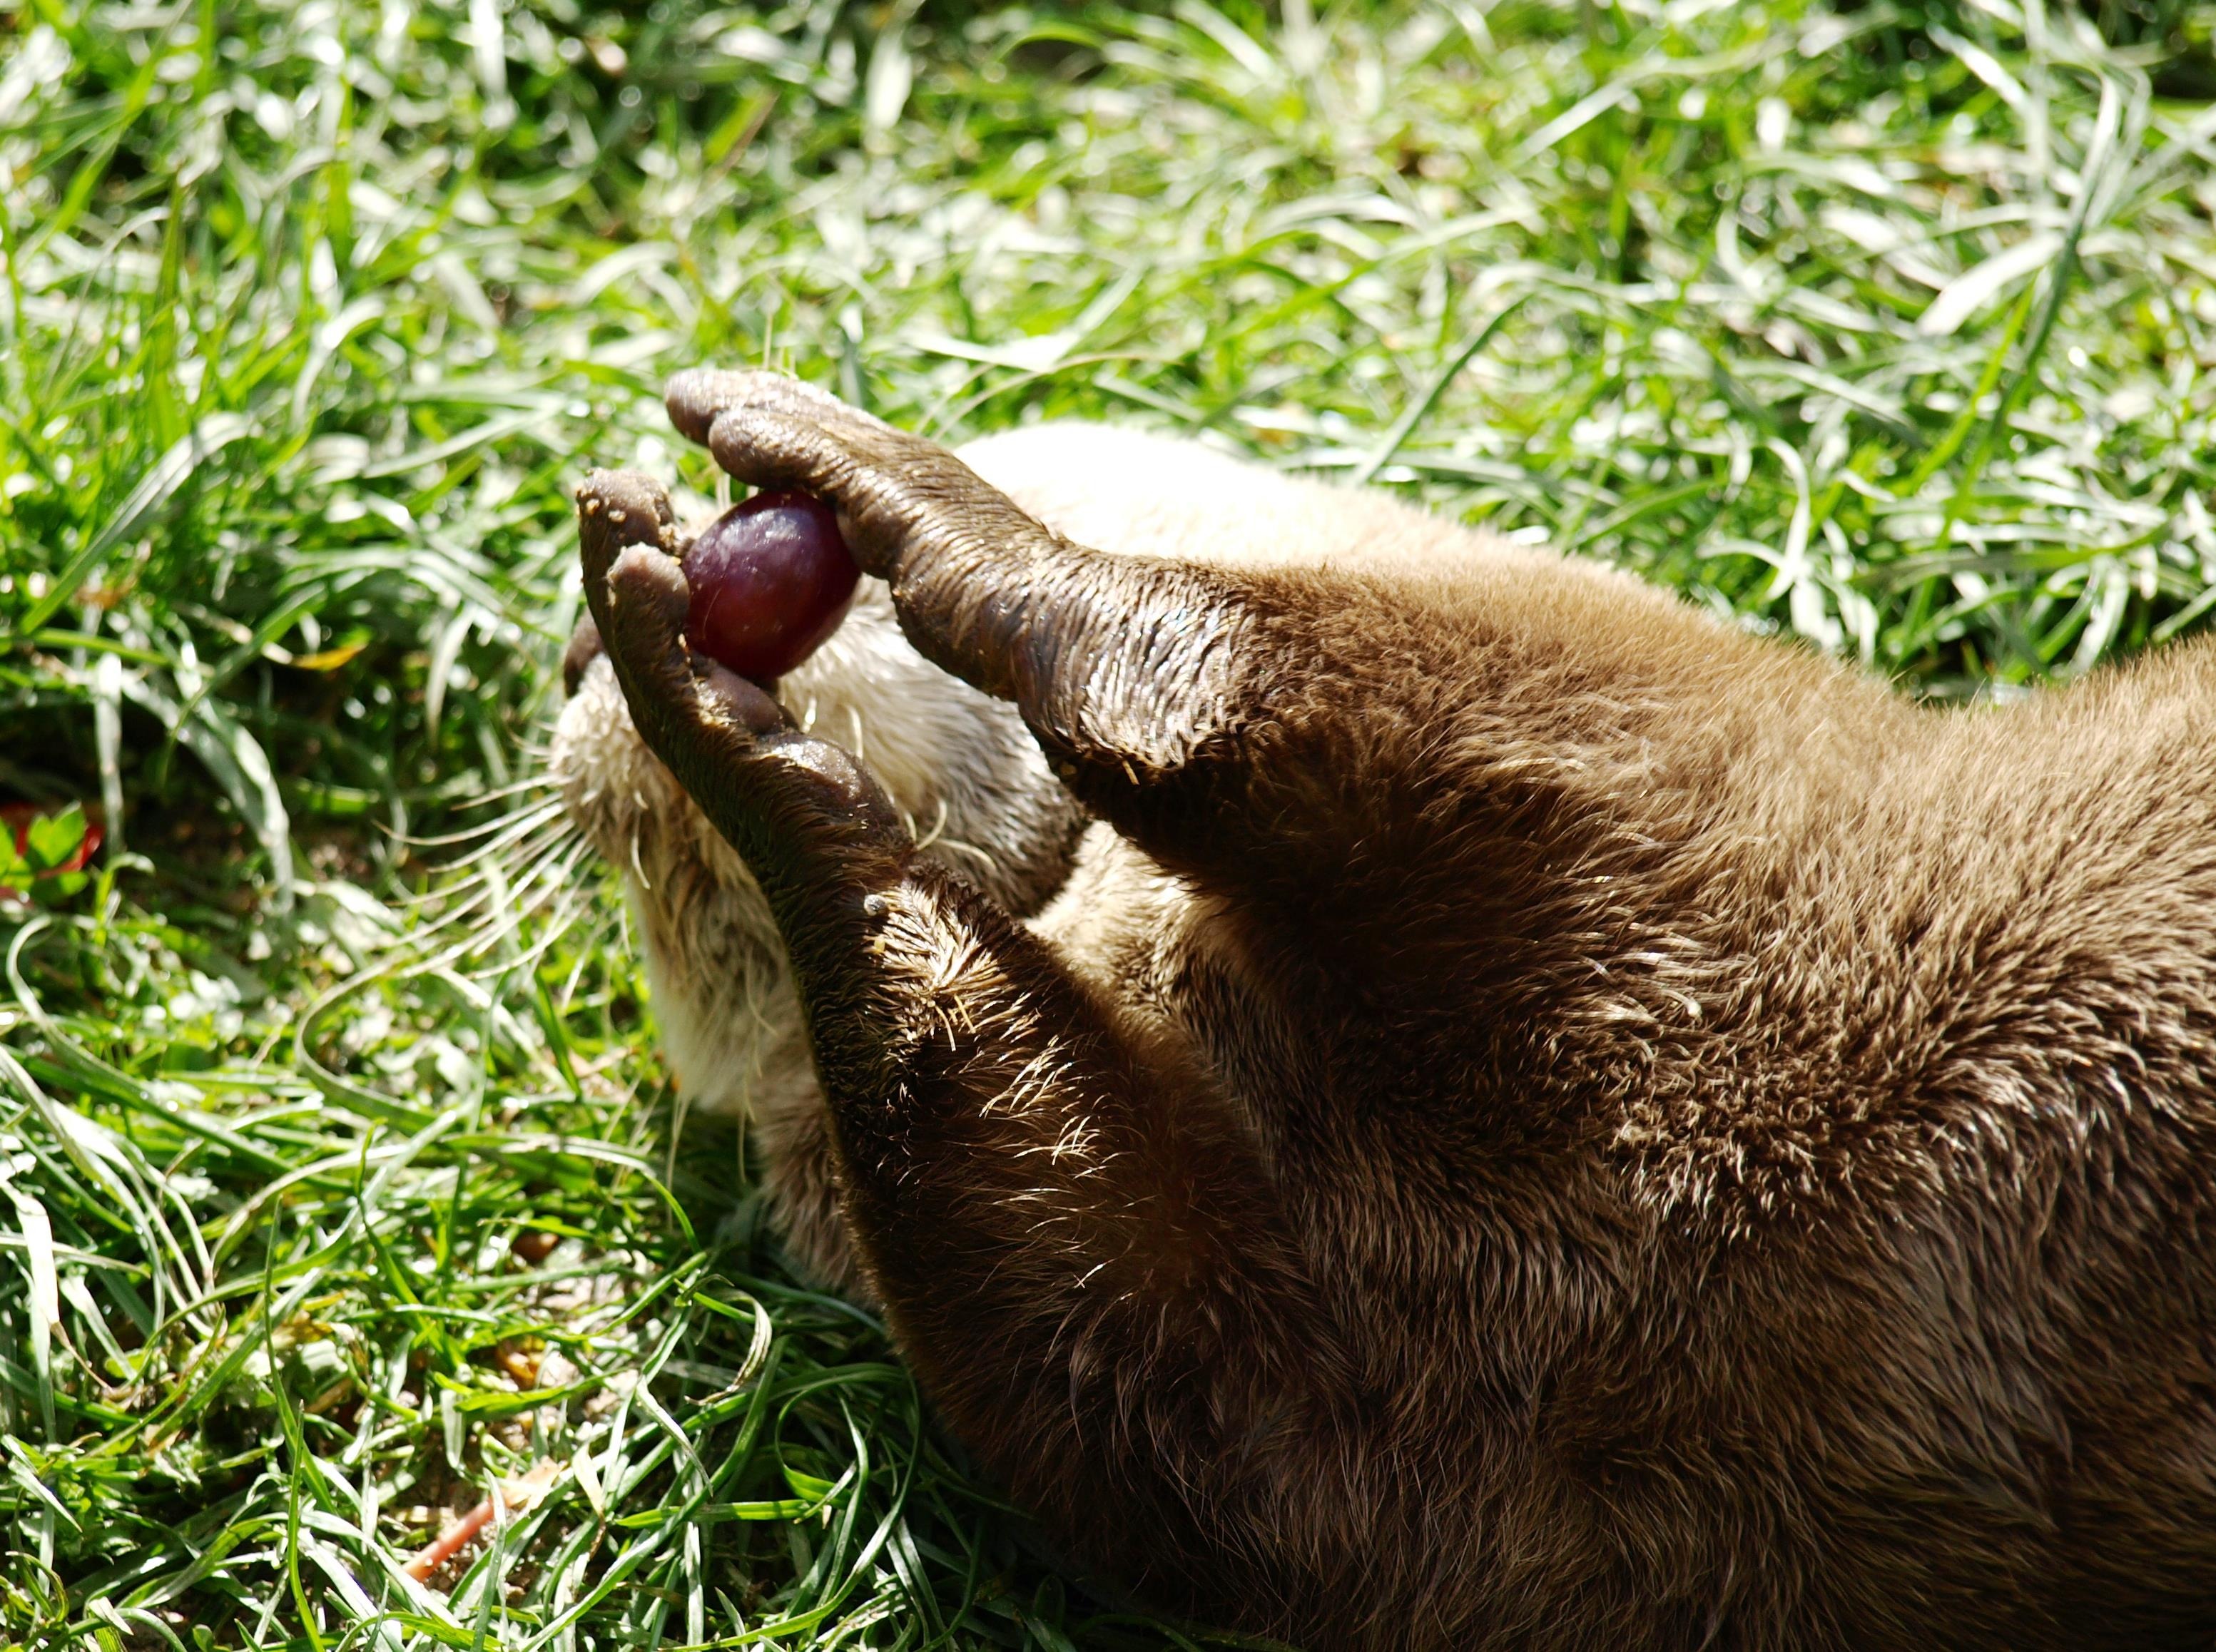
grape, wildlife, zoo, mammal, fauna, whiskers, vertebrate, paws, otter, mustelidae, lutrinae